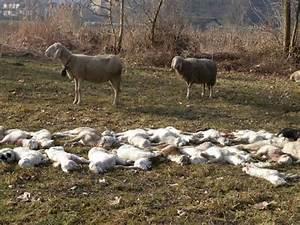
sheep